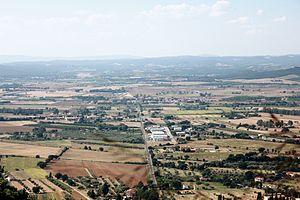
Scarlino Scalo est une frazione située sur la commune de Scarlino, province de Grosseto, en Toscane, Italie. Au moment du recensement de 2011 sa population était de 1 582 habitants.